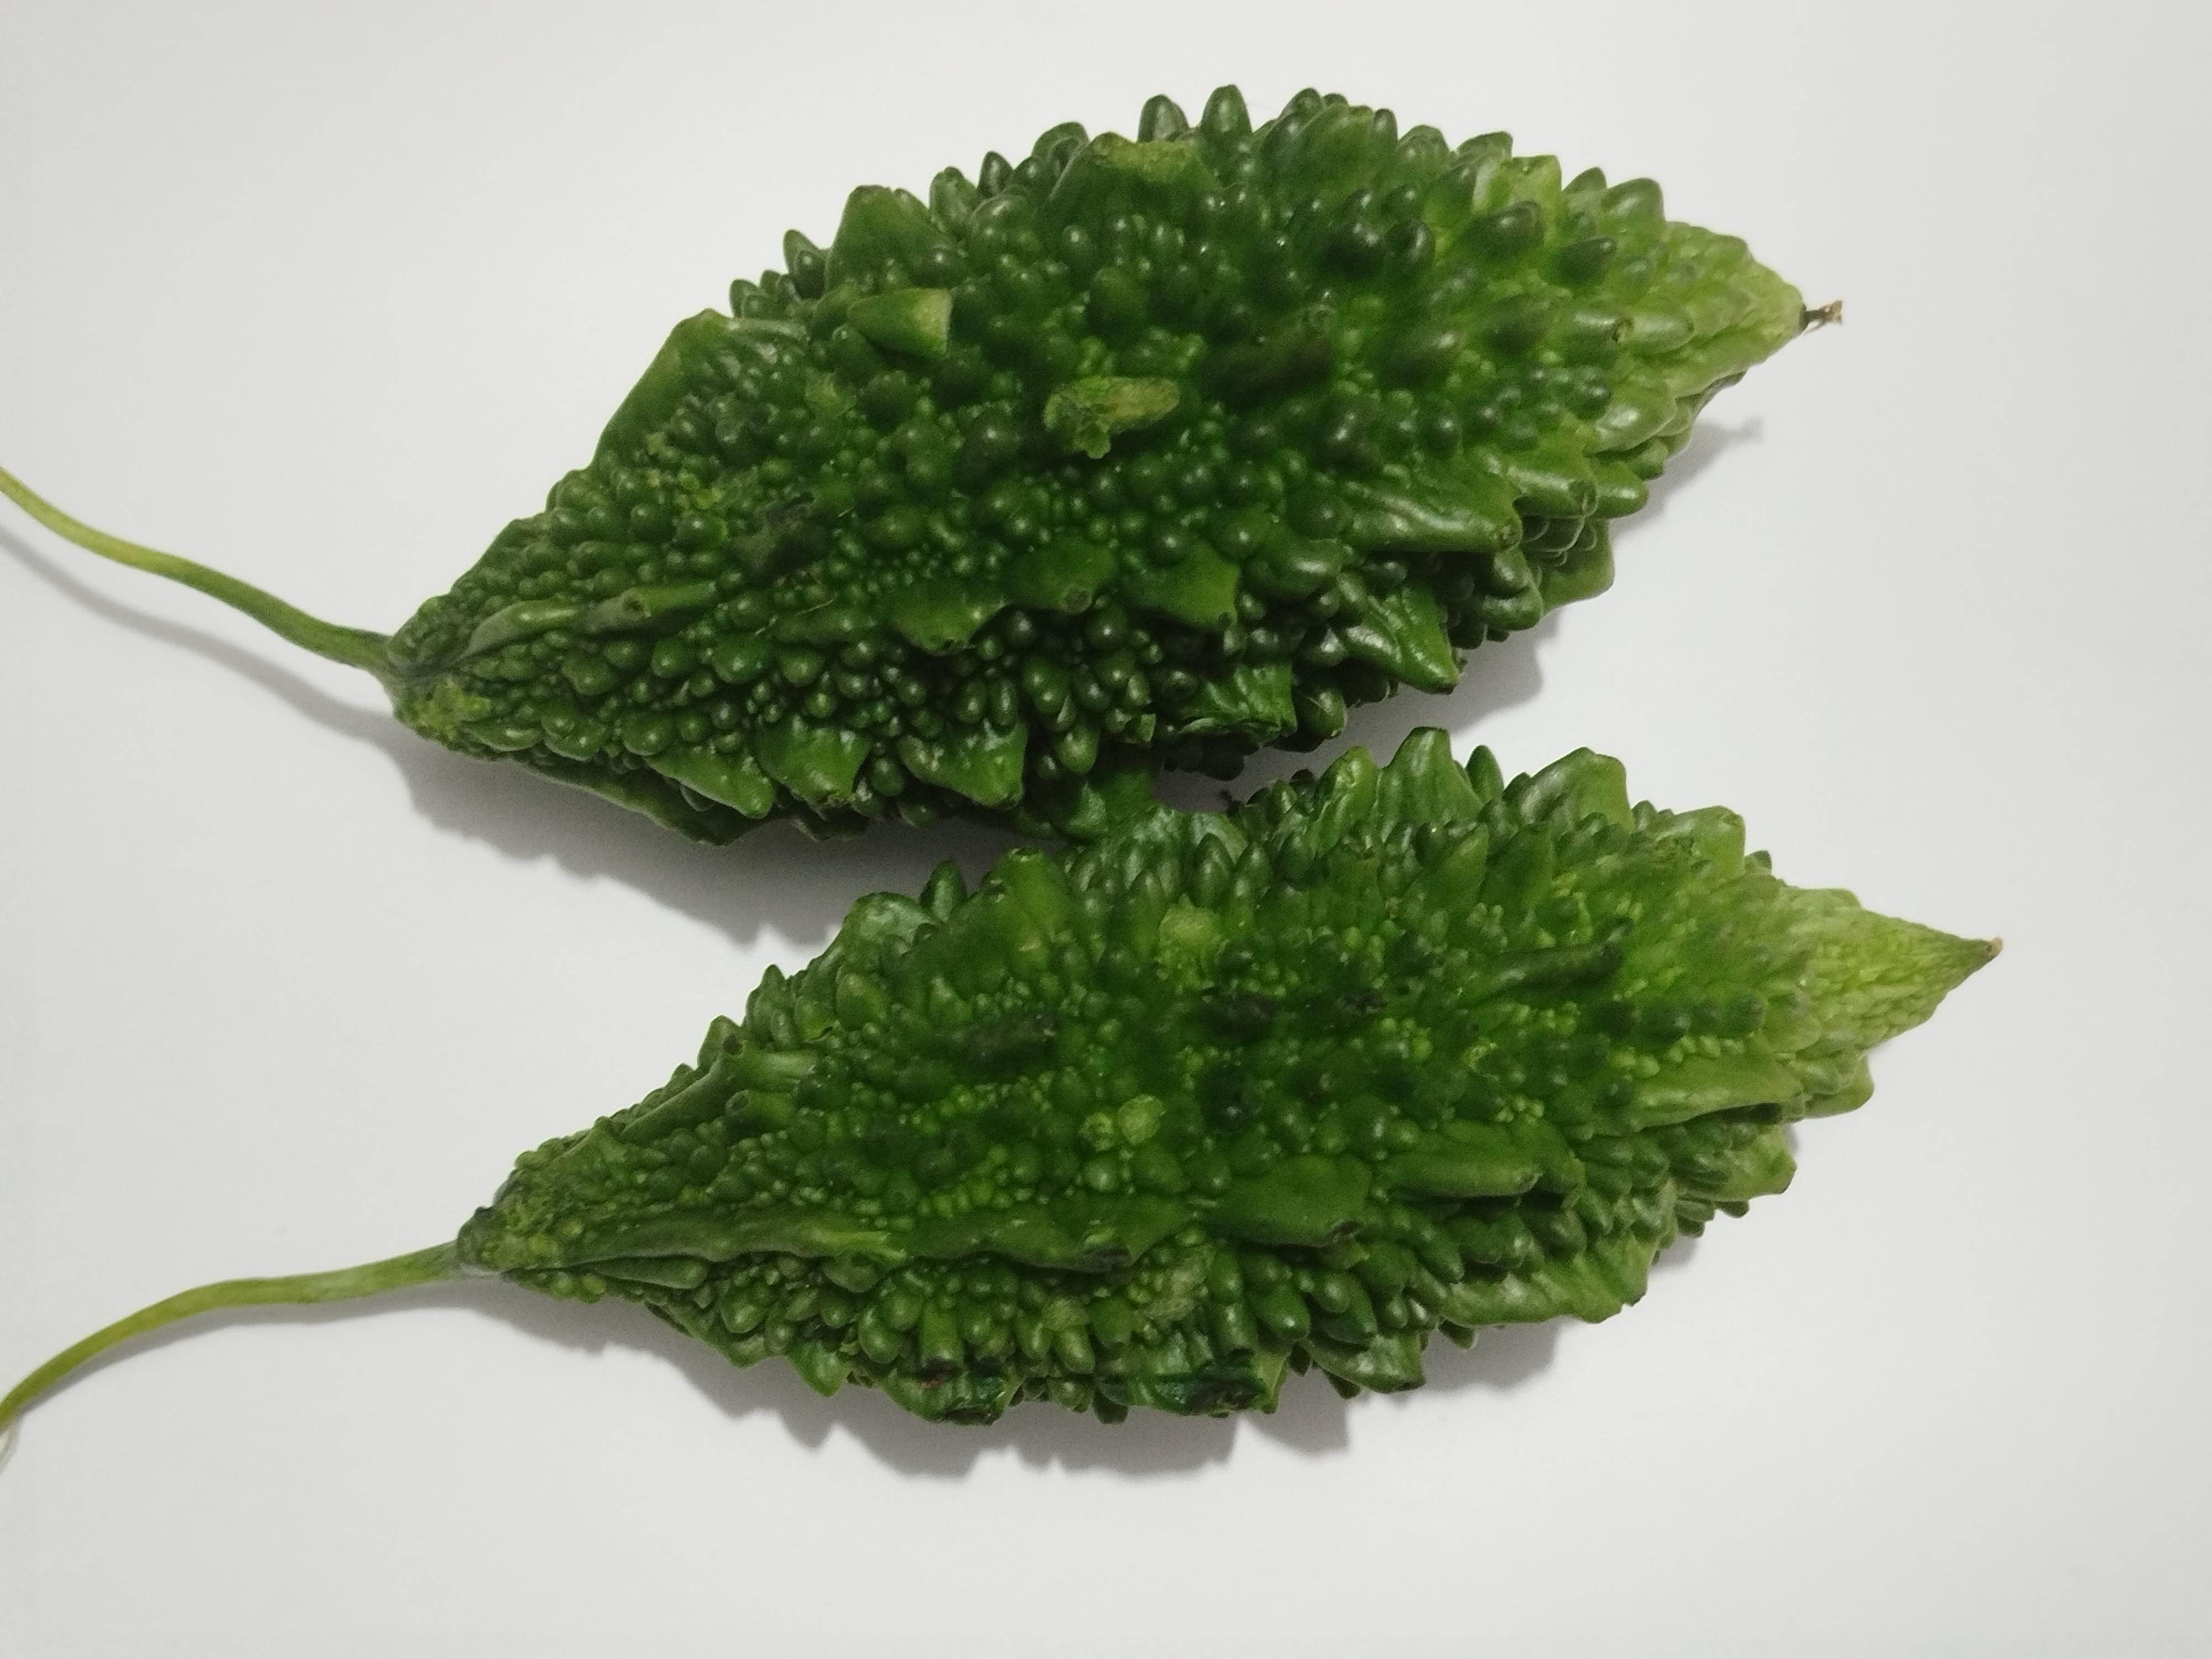
Label: Bitter melon